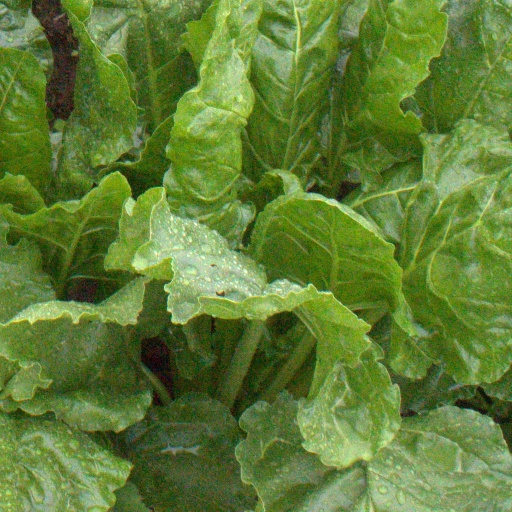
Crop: sugar beet